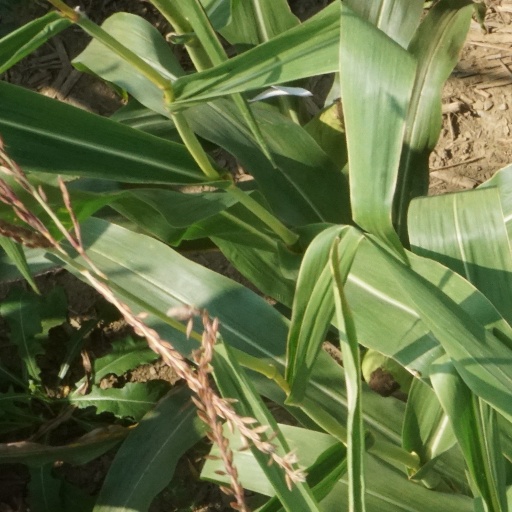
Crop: maize; corn